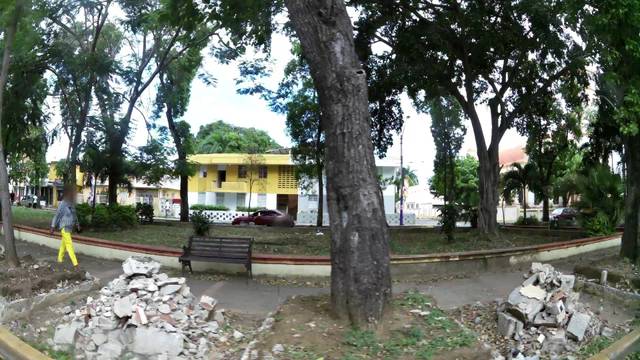
Region: Dominican Republic
Coordinates: 19.456, -70.713